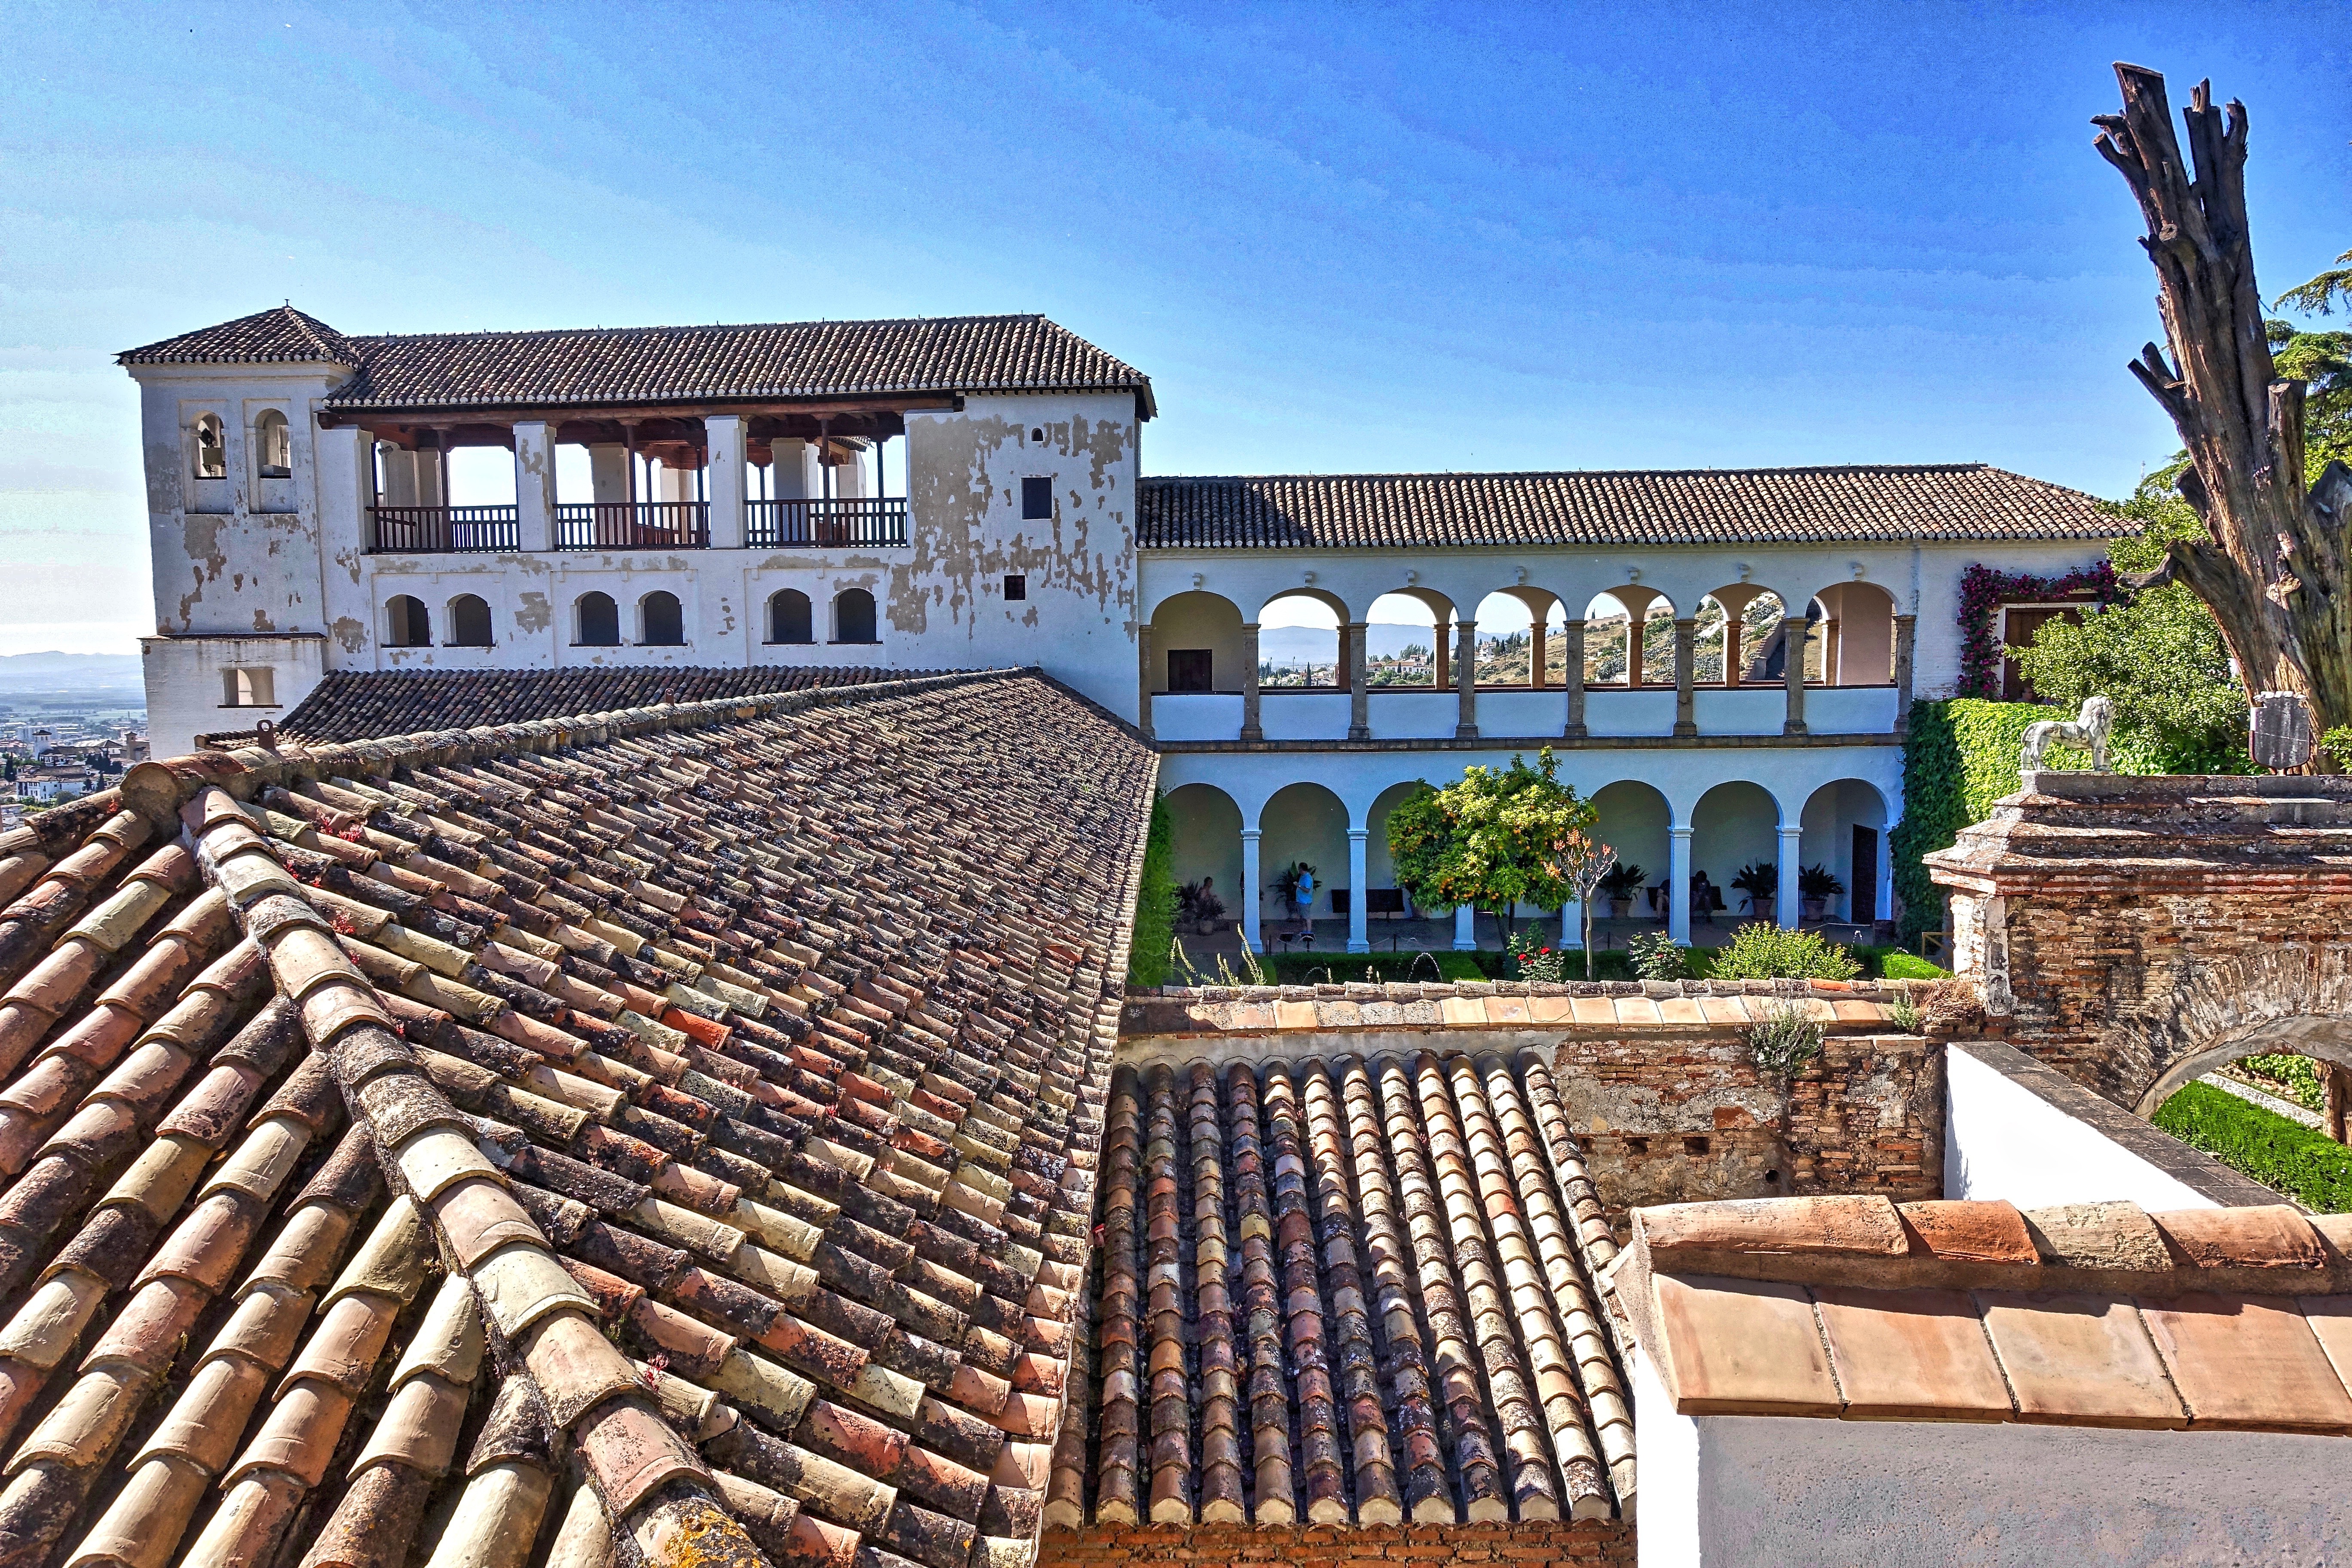
architecture, villa, mansion, building, palace, decoration, facade, property, tourism, resort, estate, hacienda, real estate